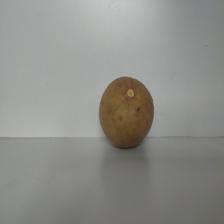
Size: Large